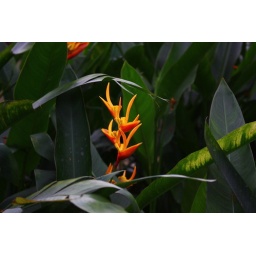
Orange and yellow - fiery tongues from this plant at the Jurong Bird Park in Singapore